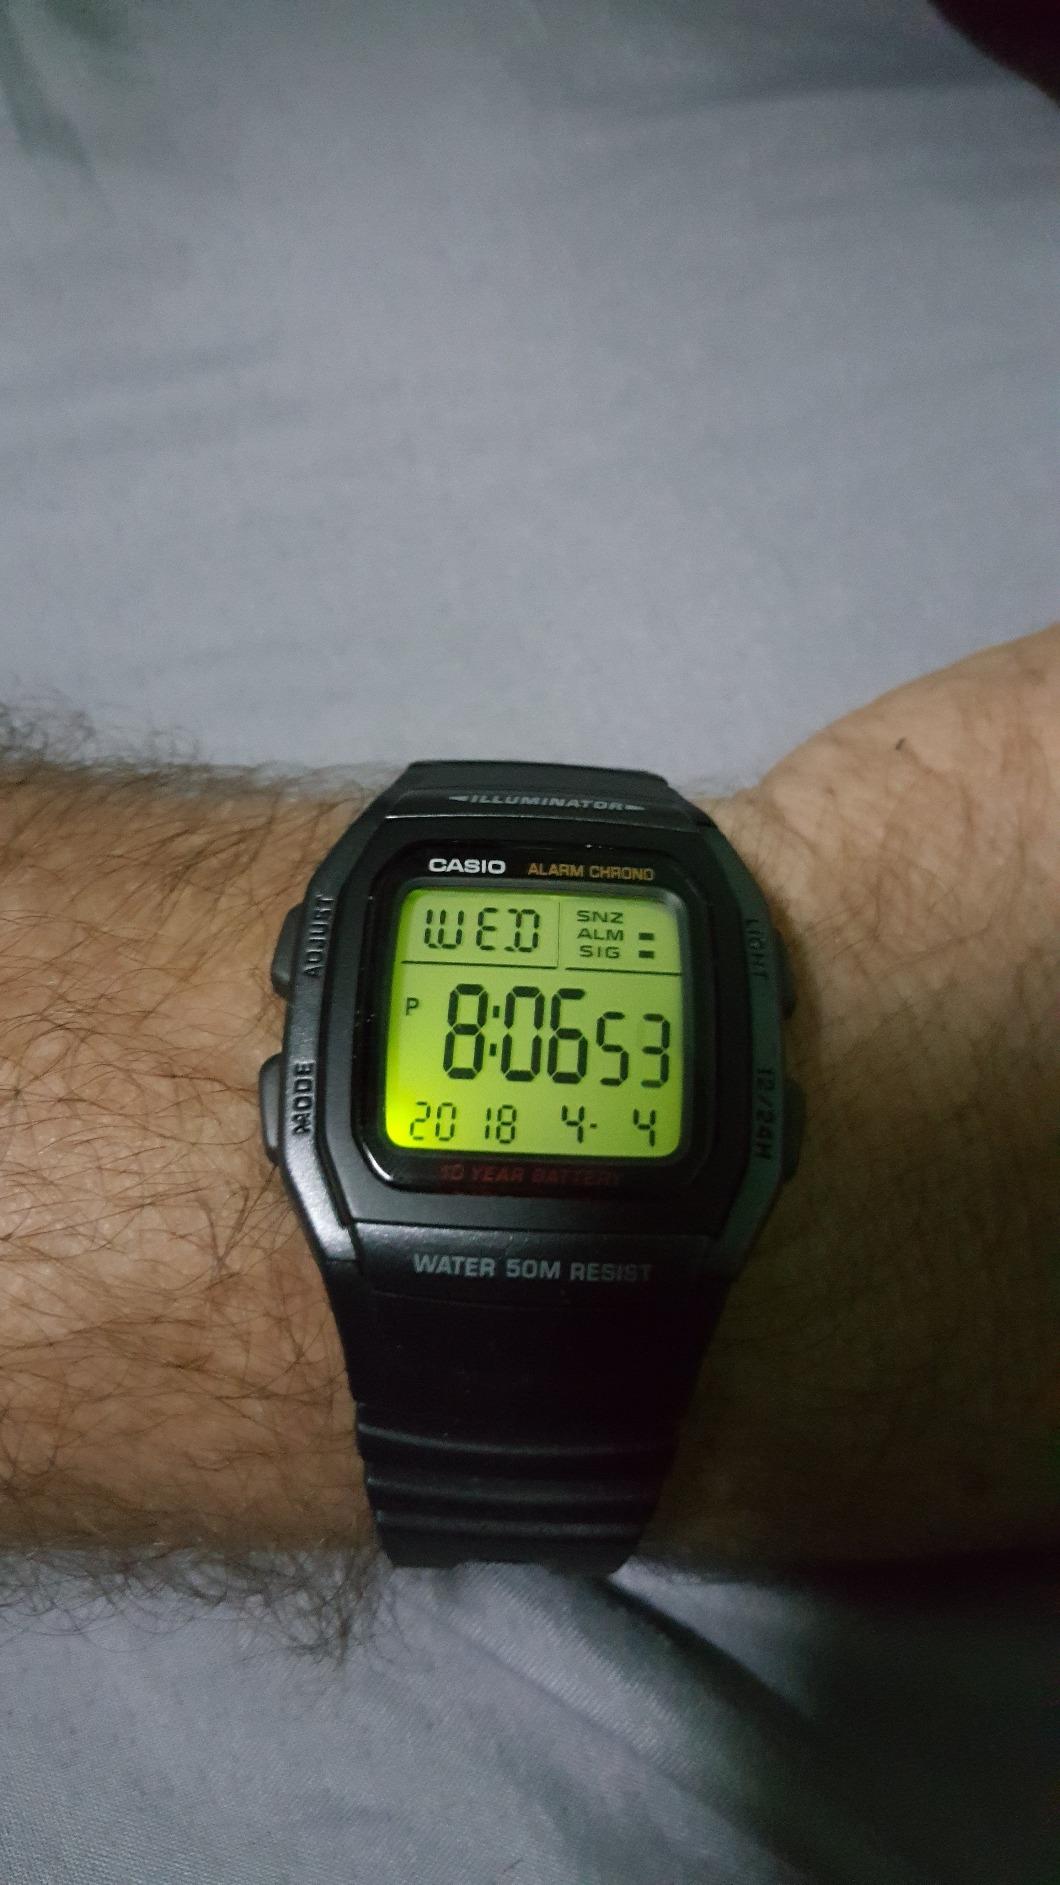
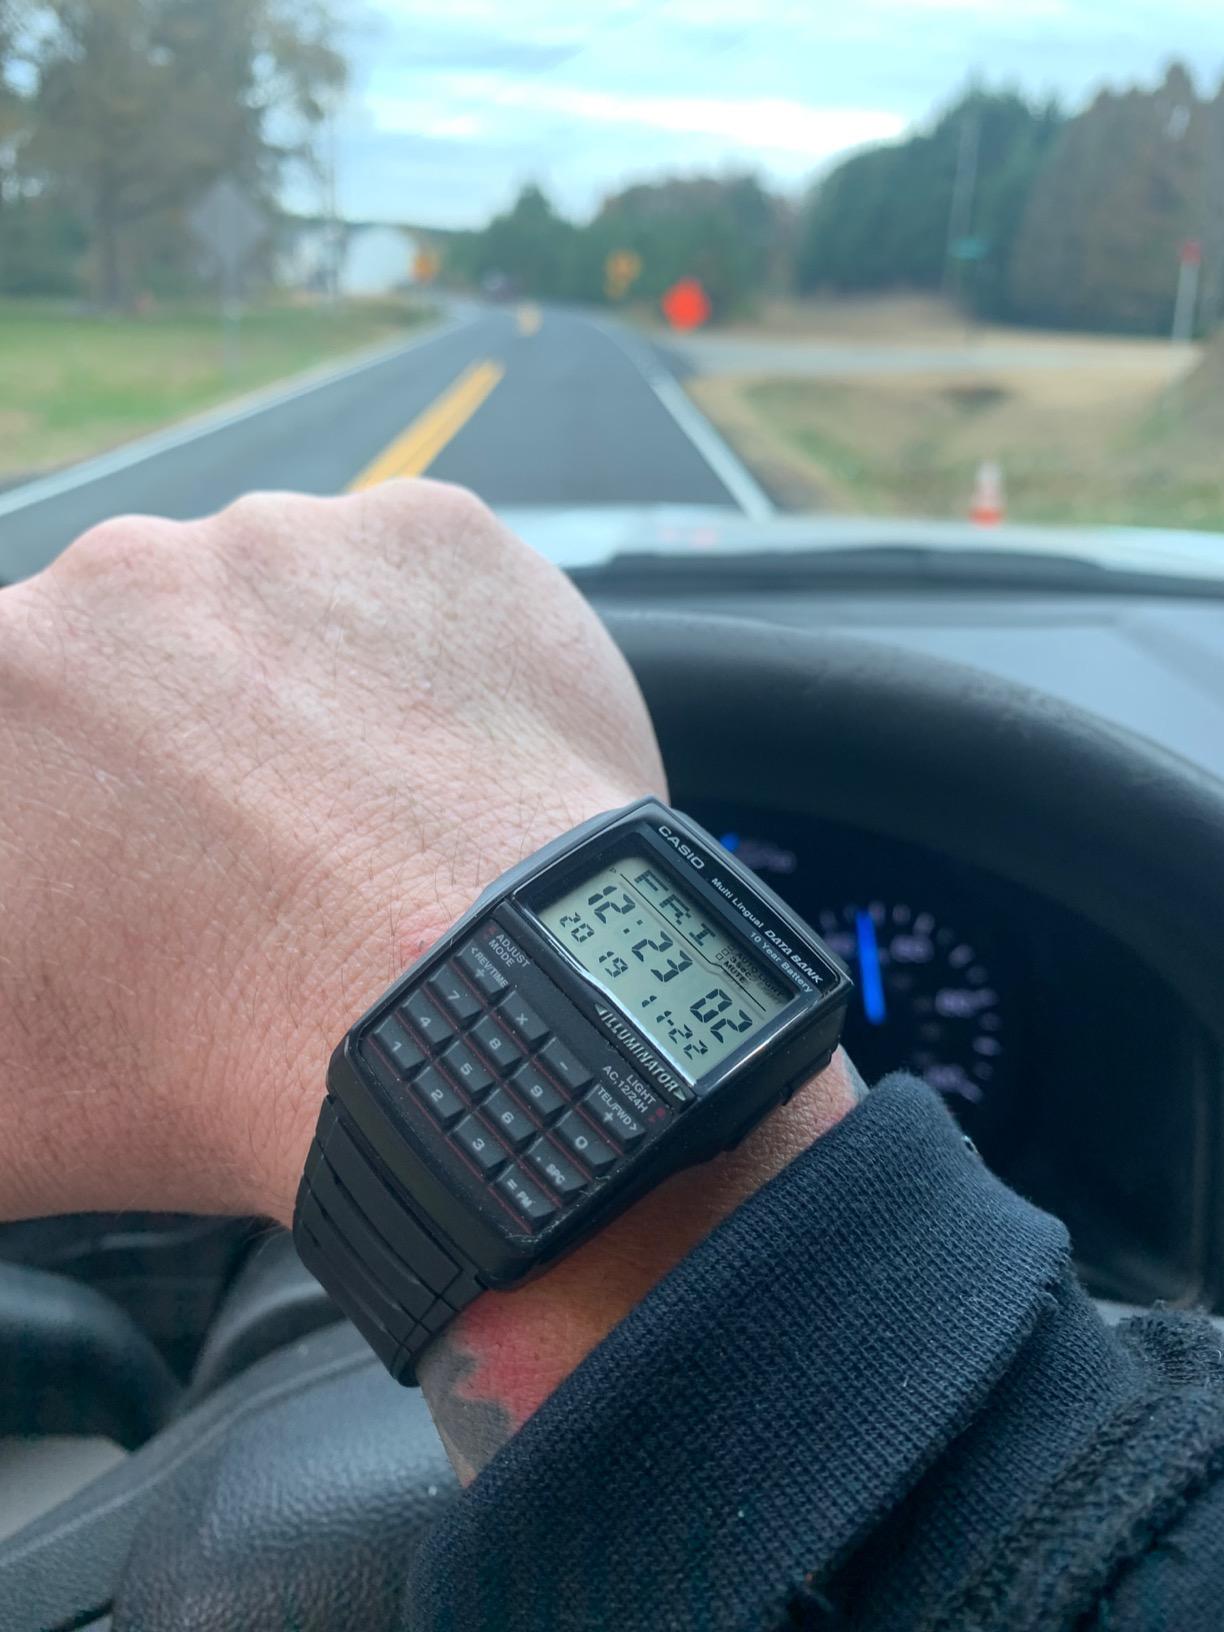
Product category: accessories_watch
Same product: no